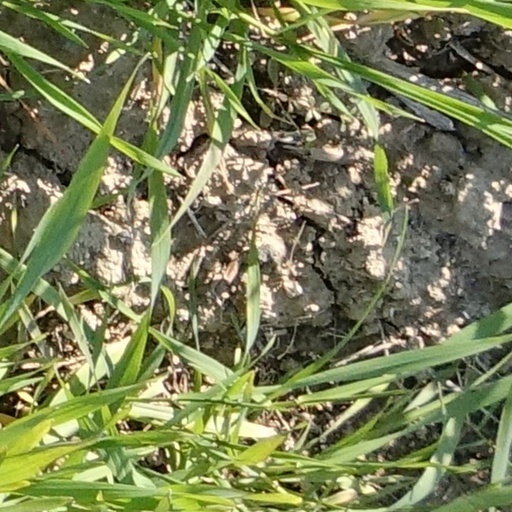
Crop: wheat